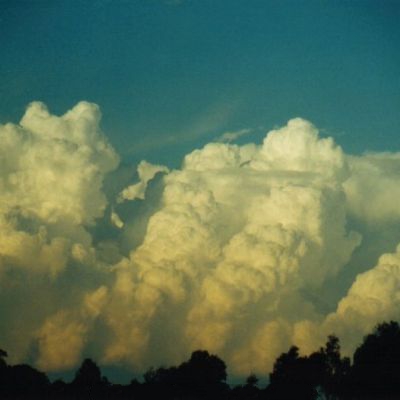
Cloud type: Cumulonimbus (Cb)